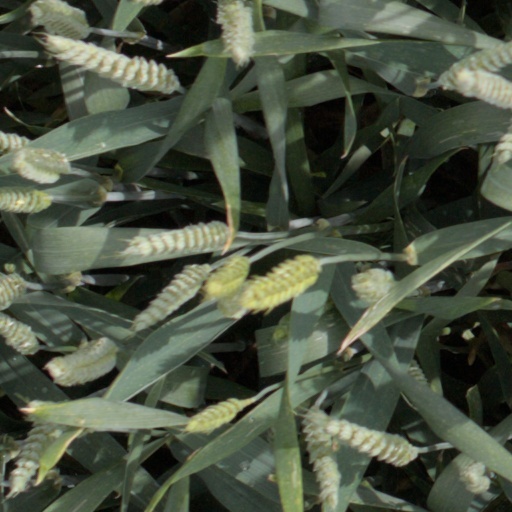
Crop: wheat